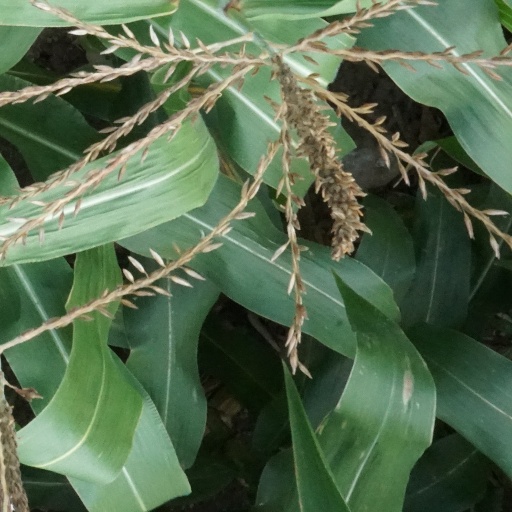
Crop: maize; corn